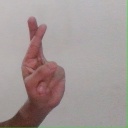
अक्षर: र